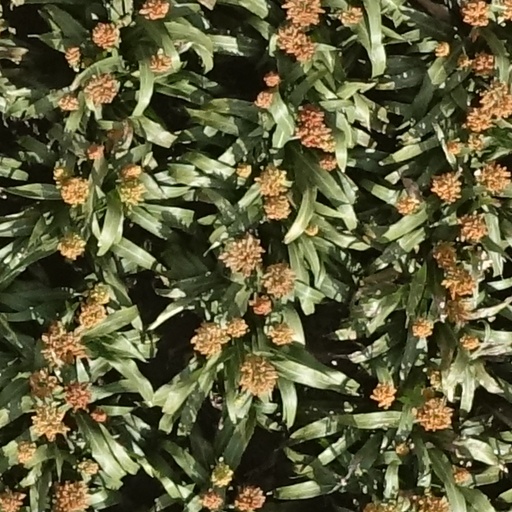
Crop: sorghum